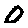
Label: 0